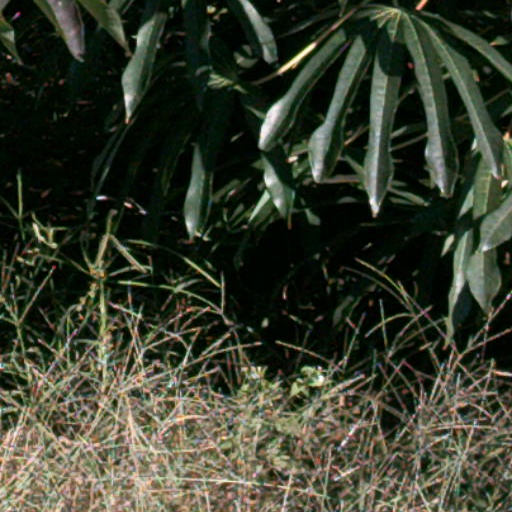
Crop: cassava